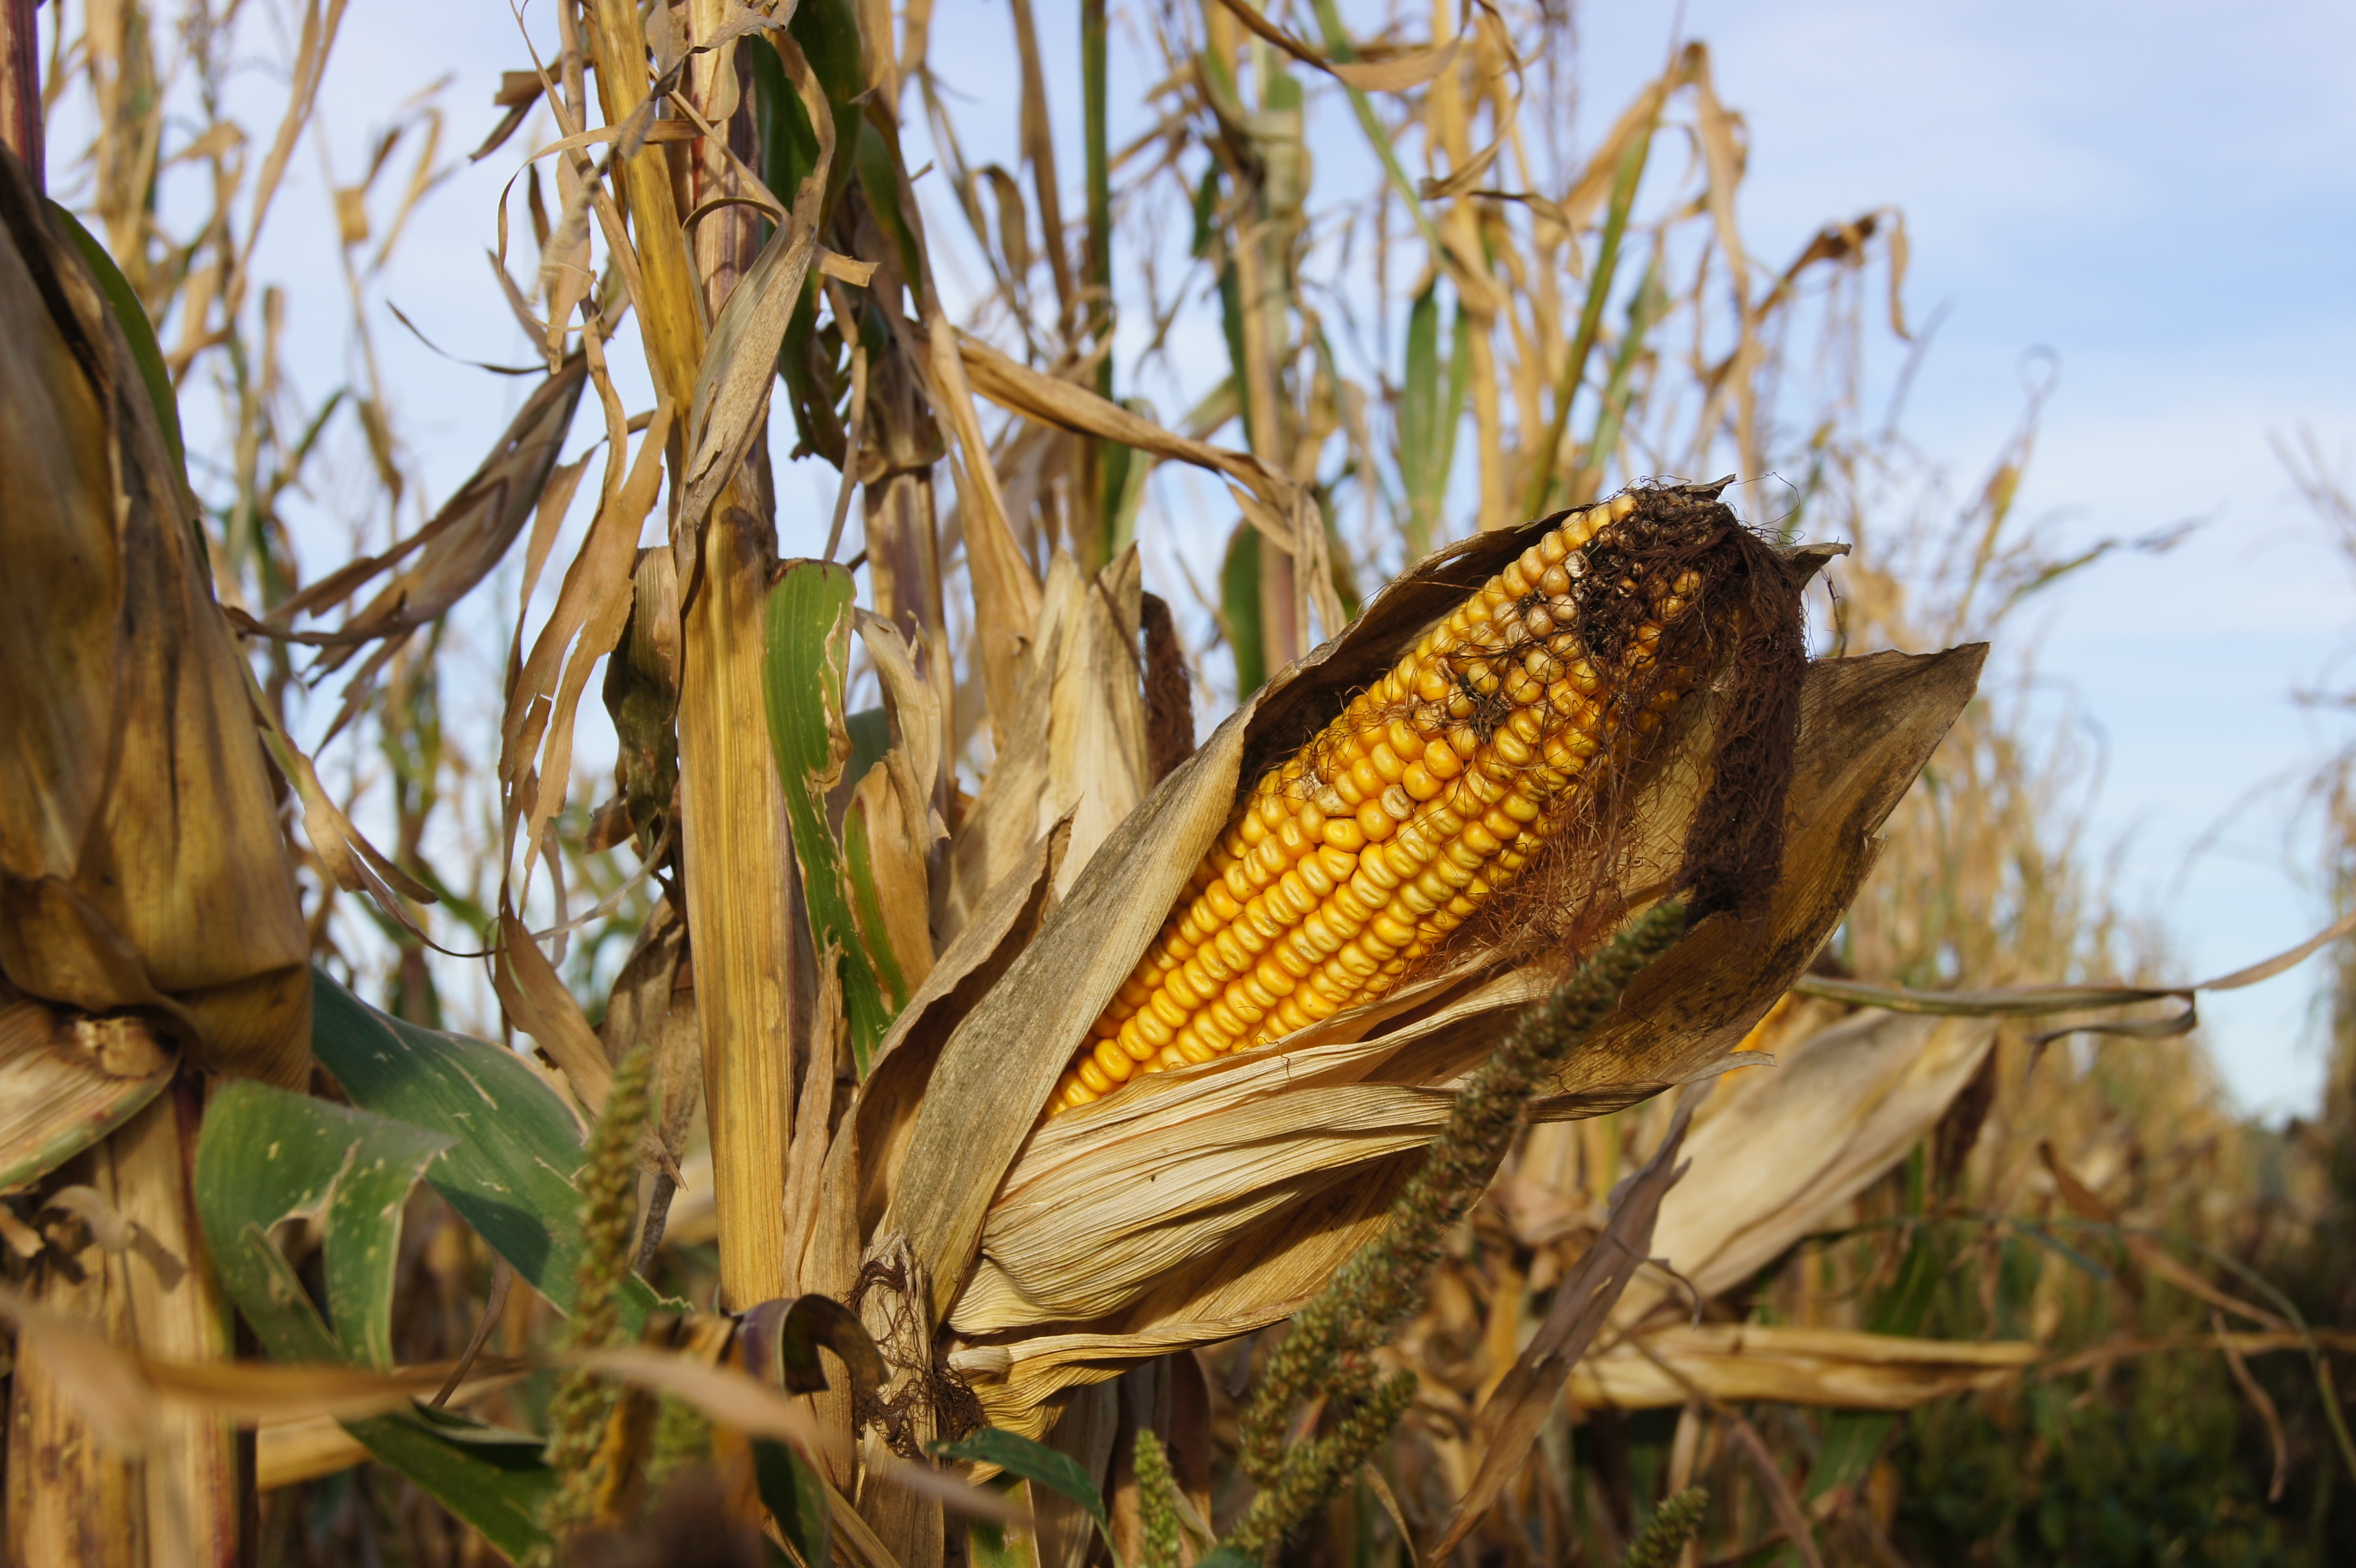
nature, field, prairie, leaf, flower, food, crop, insect, autumn, corn, butterfly, agriculture, flora, fauna, popcorn, invertebrate, maize, corn on the cob, kukuruz, grass family